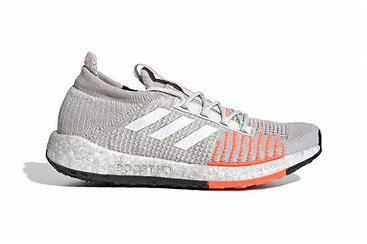
Brand: Adidas
Model: Pulseboost HD